Oliver Clark (rugby league)

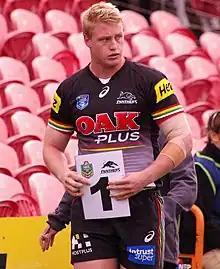

Oliver Clark (born 17 August 1996) is an Australian professional rugby league footballer who plays as a . He was previously with the Wests Tigers in the National Rugby League (NRL).